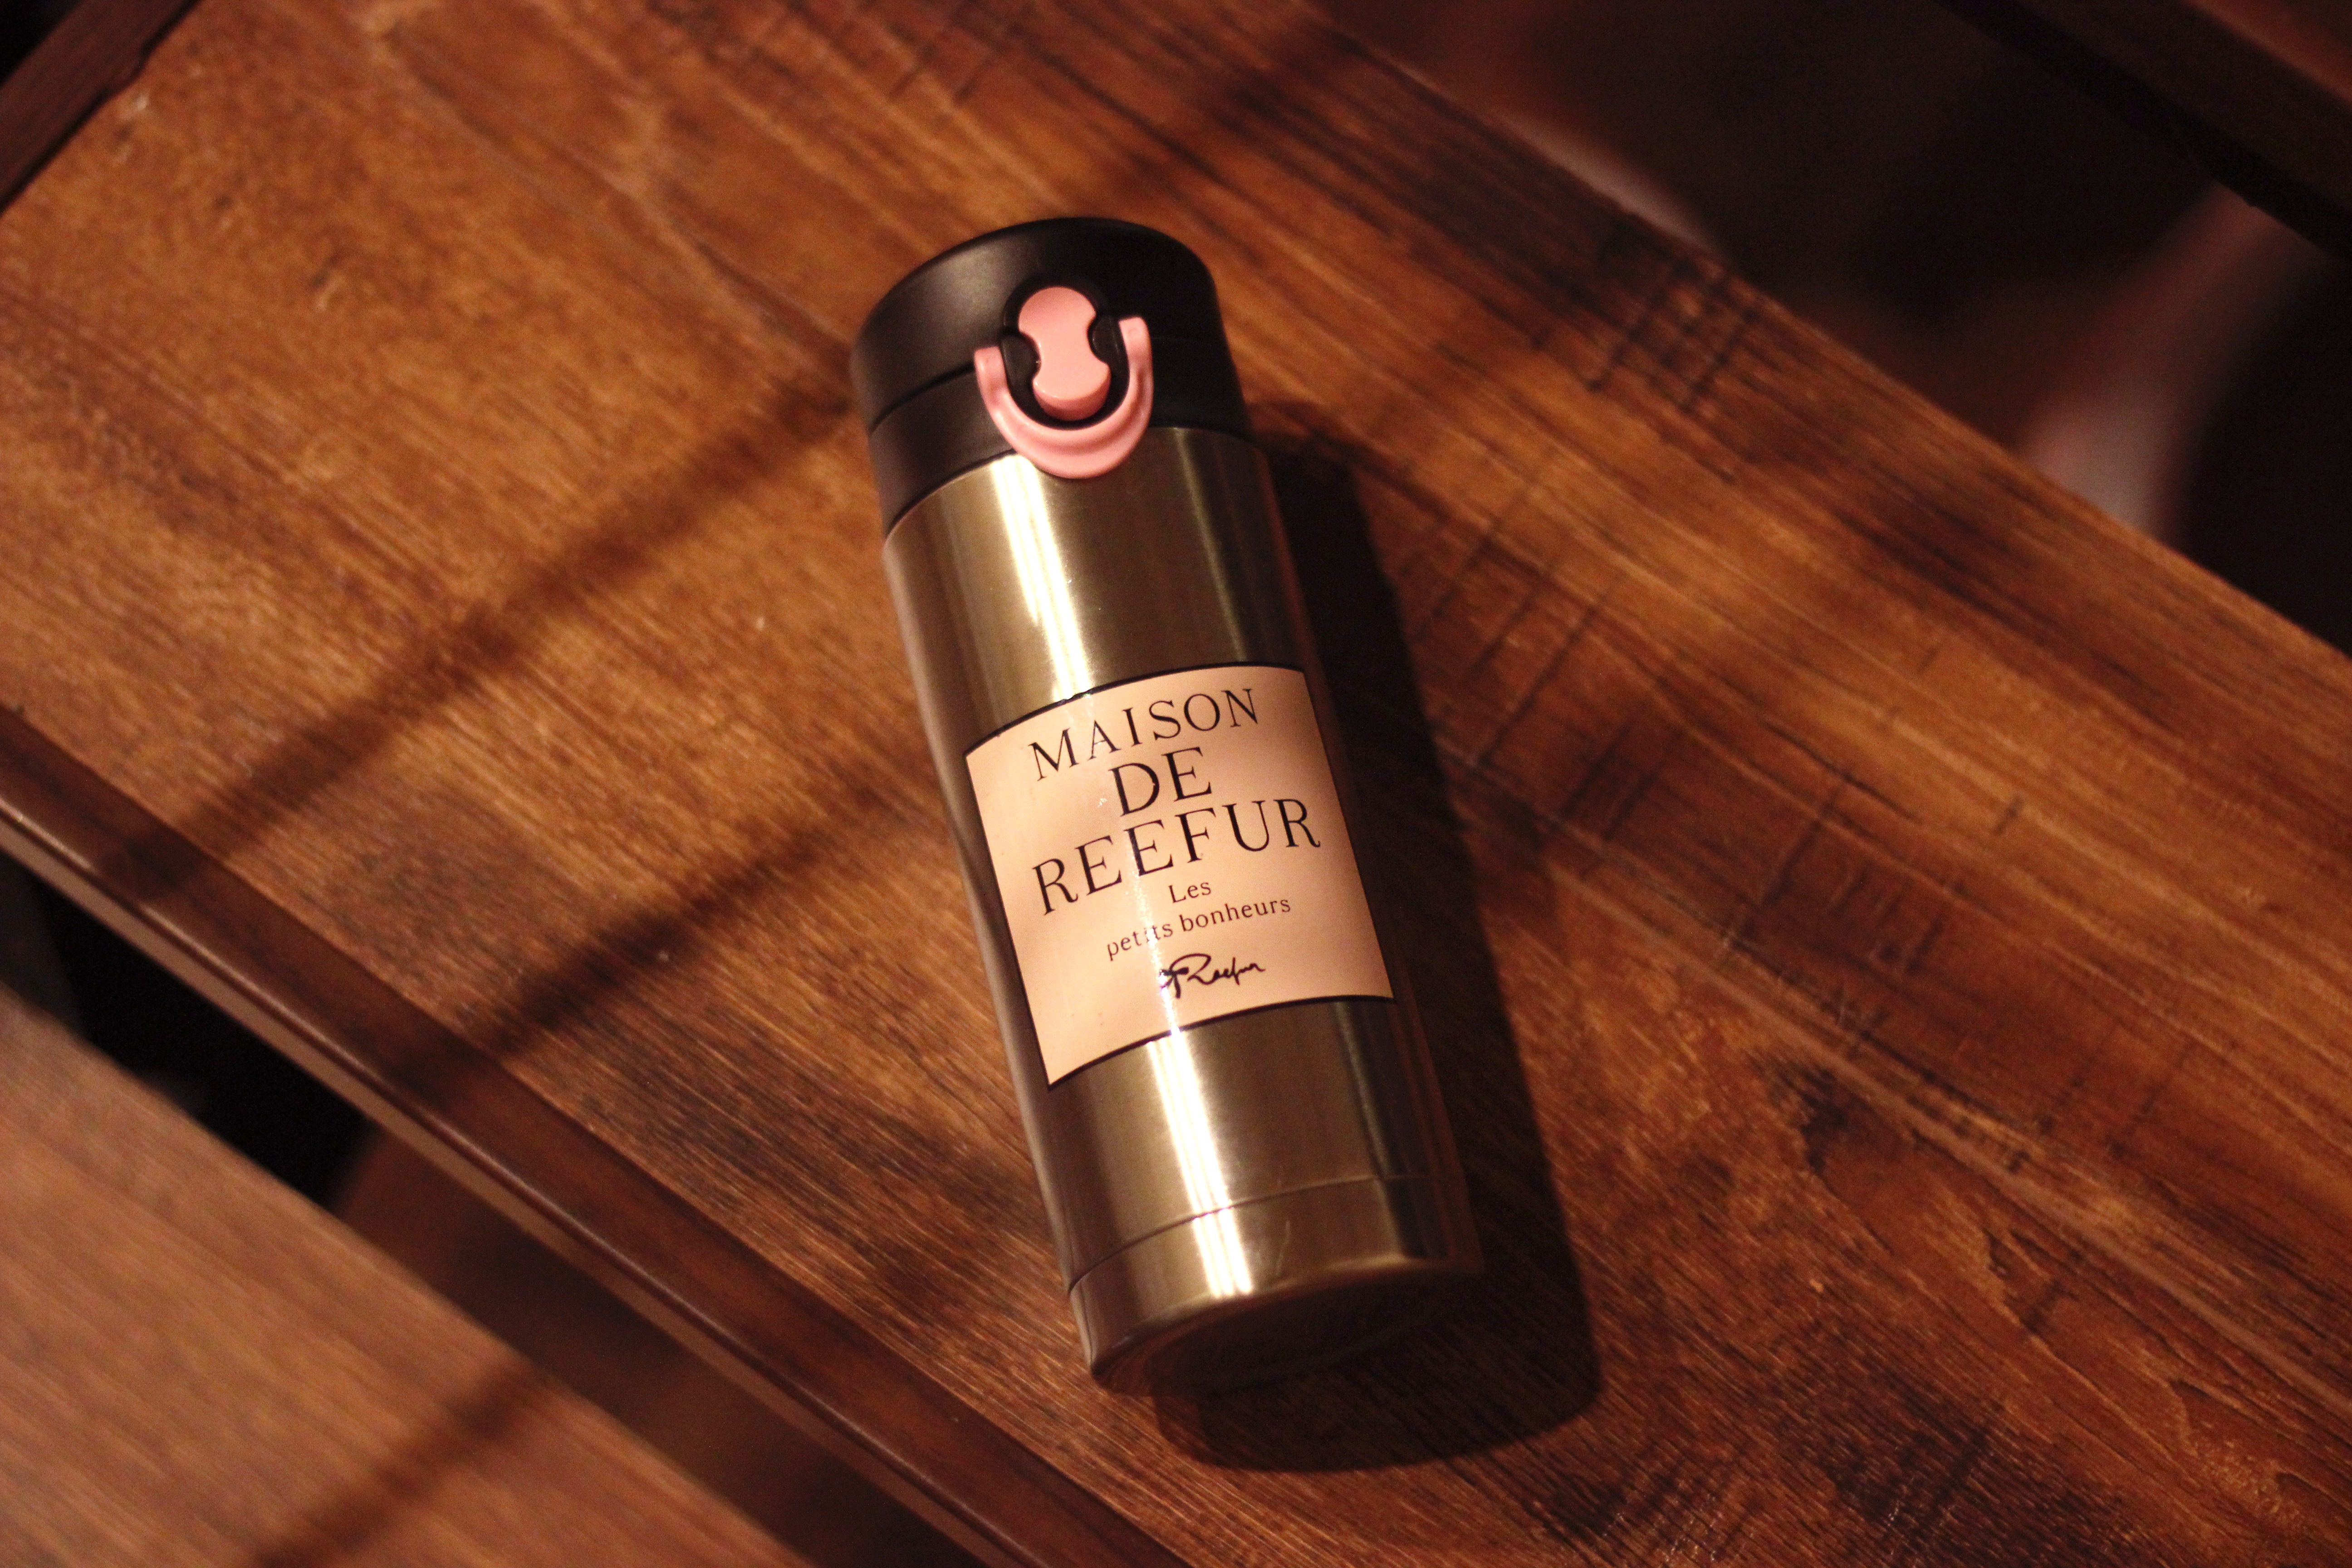
hand, bottle, lighting, lip, eye, beauty, lipstick, cosmetics, hot water bottle, vacuum flask, pear cup, buyers show